Distributed Bragg reflector laser

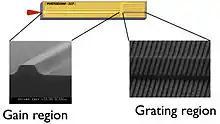
Photomicrographs of a DBR laser

A distributed Bragg reflector laser (DBR) is a type of single frequency laser diode. Other practical types of single frequency laser diodes include DFB lasers and external cavity diode lasers. A fourth type, the cleaved-coupled-cavity laser has not proven to be commercially viable. VCSELs are also single frequency devices.